Yellow Claw (character)

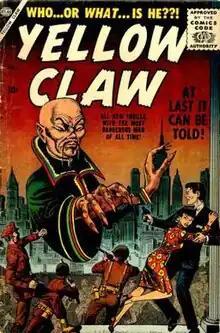
"Yellow Claw" #1, cover art by Joe Maneely

The Yellow Claw is a supervillain appearing in American comic books published by Marvel Comics. Created by writer Al Feldstein and artist Joe Maneely, the character first appeared in "Yellow Claw" #1 (cover-dated October 1956), published by Atlas Comics, the 1950s predecessor of Marvel.